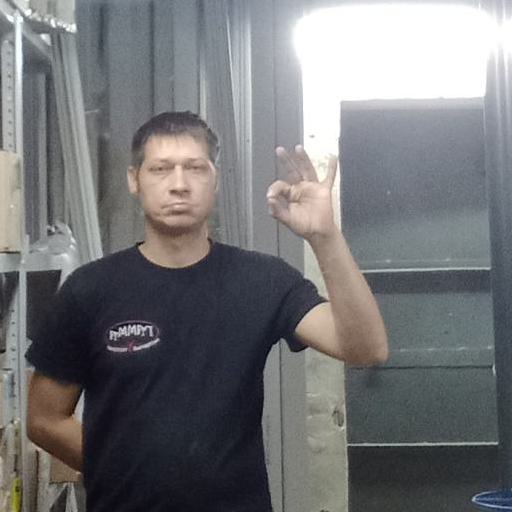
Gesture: ok